Sergeant pilot

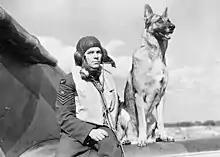
Royal Air Force Flight Sergeant George Unwin, September 1940. He would later receive a commission and rise to the rank of Wing Commander

In Commonwealth air forces, a sergeant pilot could be promoted to flight sergeant pilot and warrant officer pilot. Many went on to be commissioned. Royal Air Force sergeant pilots were redesignated pilots IV, III or II, and flight sergeant pilots were redesignated pilots I between 1946 and 1950, when the old ranks were restored. Warrant officer pilots were redesignated master pilots in 1946, and this was retained after 1950. There were still master pilots flying helicopters with the Royal Air Force until at least 1979, but all RAF pilots must now be commissioned officers.